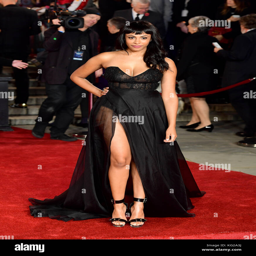
actor attending the world premiere